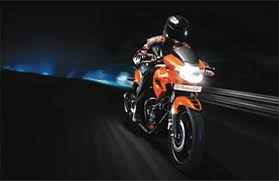
Vehicle type: Motorcycles